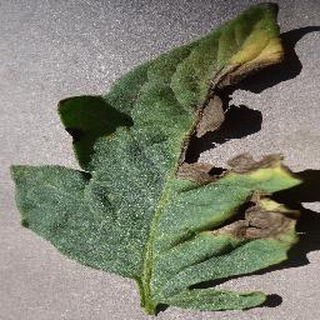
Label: tomato_early_blight